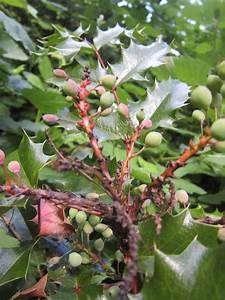
Label: grape